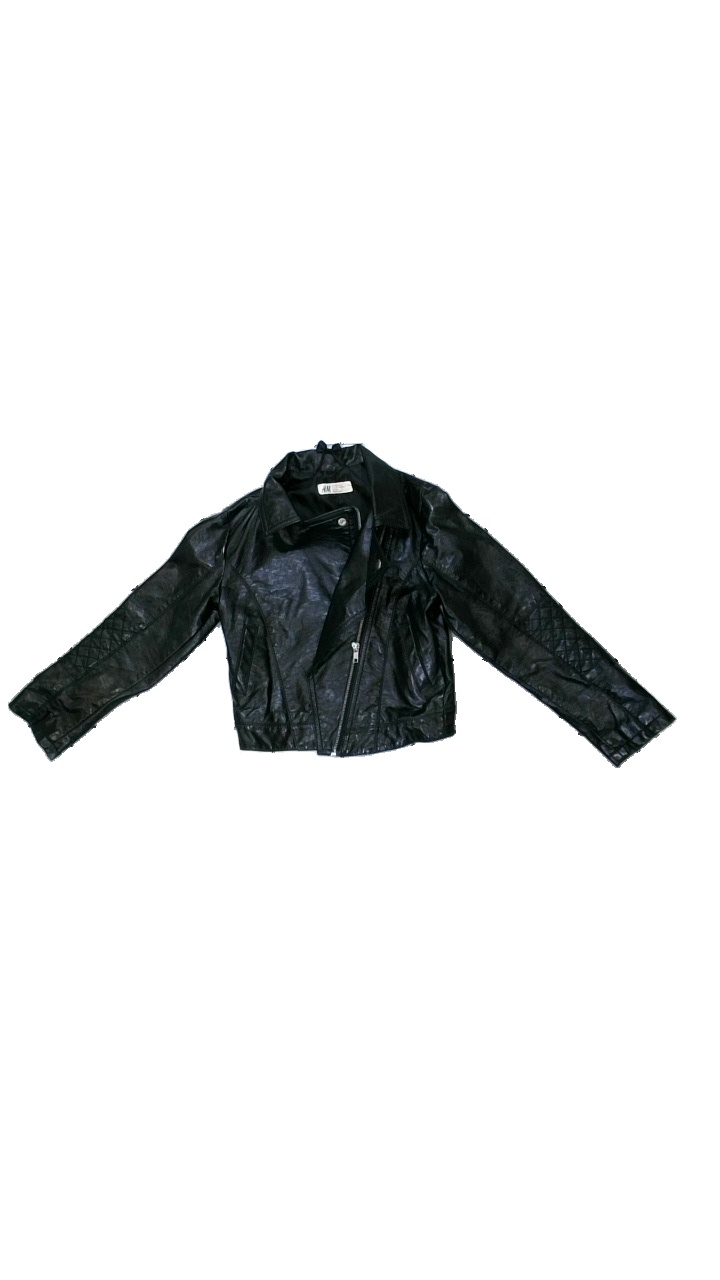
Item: Jacket (Children)
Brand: H&m
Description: skinjacka
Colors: Black
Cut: Regular
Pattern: Other
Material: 70% viskos 30% polyester
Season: All
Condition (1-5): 4
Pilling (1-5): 5
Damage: smutsigt
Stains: Minor
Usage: Reuse
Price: <50